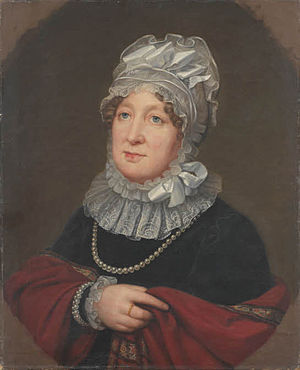
Vilhelmine Caroline af Danmark
Portræt udført af August von der Embde, 1818
Prinsesse Vilhelmine af Danmark var en dansk prinsesse. Hun var datter af Frederik 5. og Louise af Storbritannien og blev landgrevinde af Hessen-Kassel fra 1785 til 1803 og kurfyrstinde af Hessen fra 1803 til 1806 og igen fra 1813 til 1820.